Z-Out

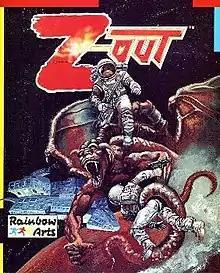
Amiga cover art

Z-Out is a horizontally scrolling shooter released for the Amiga and Atari ST by Rainbow Arts in 1990. It is the sequel to "X-Out", adding two-player co-operative play.